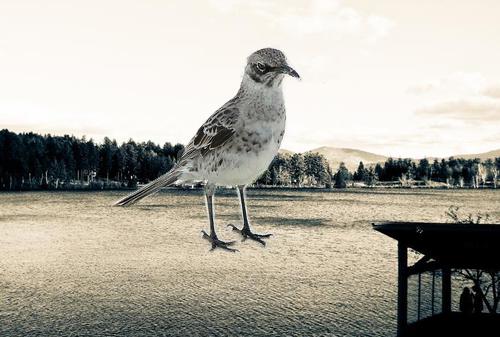
Bird species: Mockingbird
Bird type: landbird
Background: water